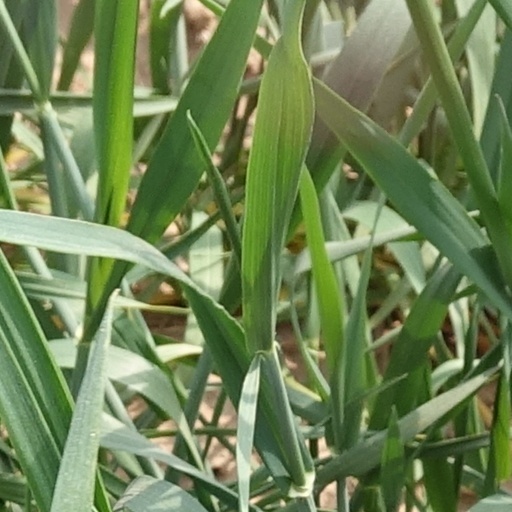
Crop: wheat